1926 Miami hurricane

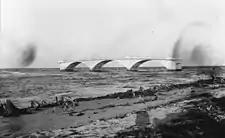
Remains of a bridge at Baker's Haulover Inlet

Effects were concentrated around Florida's southeastern coast and south-central Florida, with additional impacts in Northwest Florida. Damage figures from the storm in the state alone reached US$75 million and accounted for most of the damage that the tropical cyclone produced. Although the official number of fatalities would later be revised downward, initial estimates suggested that the death toll would likely be over 1,000 in Miami alone with an additional 2,000 injured. Nonetheless, the grave number of casualties forced resorts to serve as temporary morgues and hospitals. Homes and office buildings were used to serve as refugee camps for the approximately 38,000 people displaced by the hurricane.